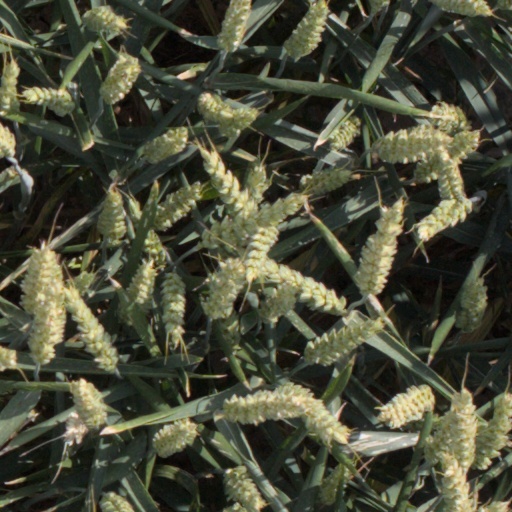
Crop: wheat